2016 Aragon motorcycle Grand Prix

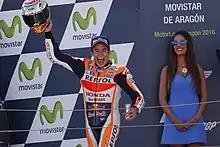
Marc Márquez, celebrating on the podium after winning the MotoGP race.

Below are the standings for the top five riders and constructors after round fourteen has concluded.